Sinbad Formation

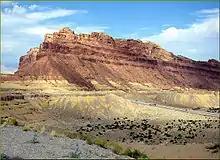
San Rafael Swell

The Sinbad limestone is found in two locations near the junction of the Green and Colorado Rivers. It is found within the Moenkopi formations in the San Rafael Swell, Capital Reef, and the northern part of Circle Cliffs.